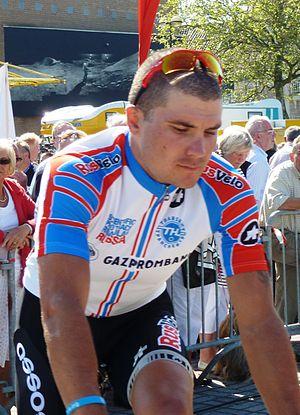
Valery Valynin est un coureur cycliste russe. Spécialiste de la poursuite, il a été champion d'Europe de poursuite par équipes espoirs en 2004.